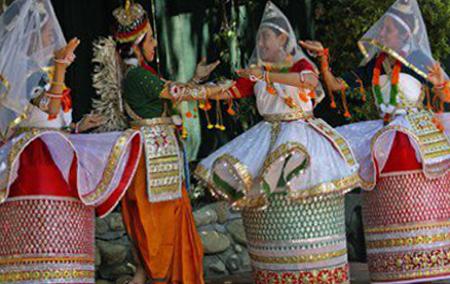
Dance form: manipuri